House of Wittelsbach

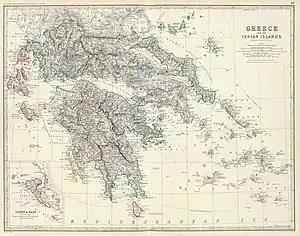
The Kingdom of Greece in 1861.

Prince Otto of Bavaria was chosen by the London Conference of 1832 to be king of newly independent Greece. This was confirmed by the Treaty of Constantinople, whereby Greece became a new independent kingdom under the protection of the Great Powers (the United Kingdom, France and the Russian Empire).